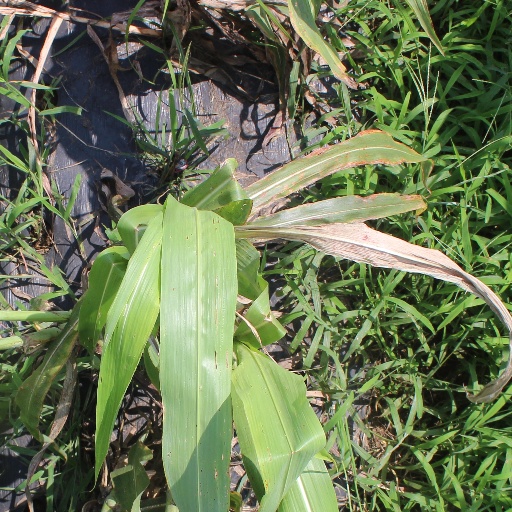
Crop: sorghum